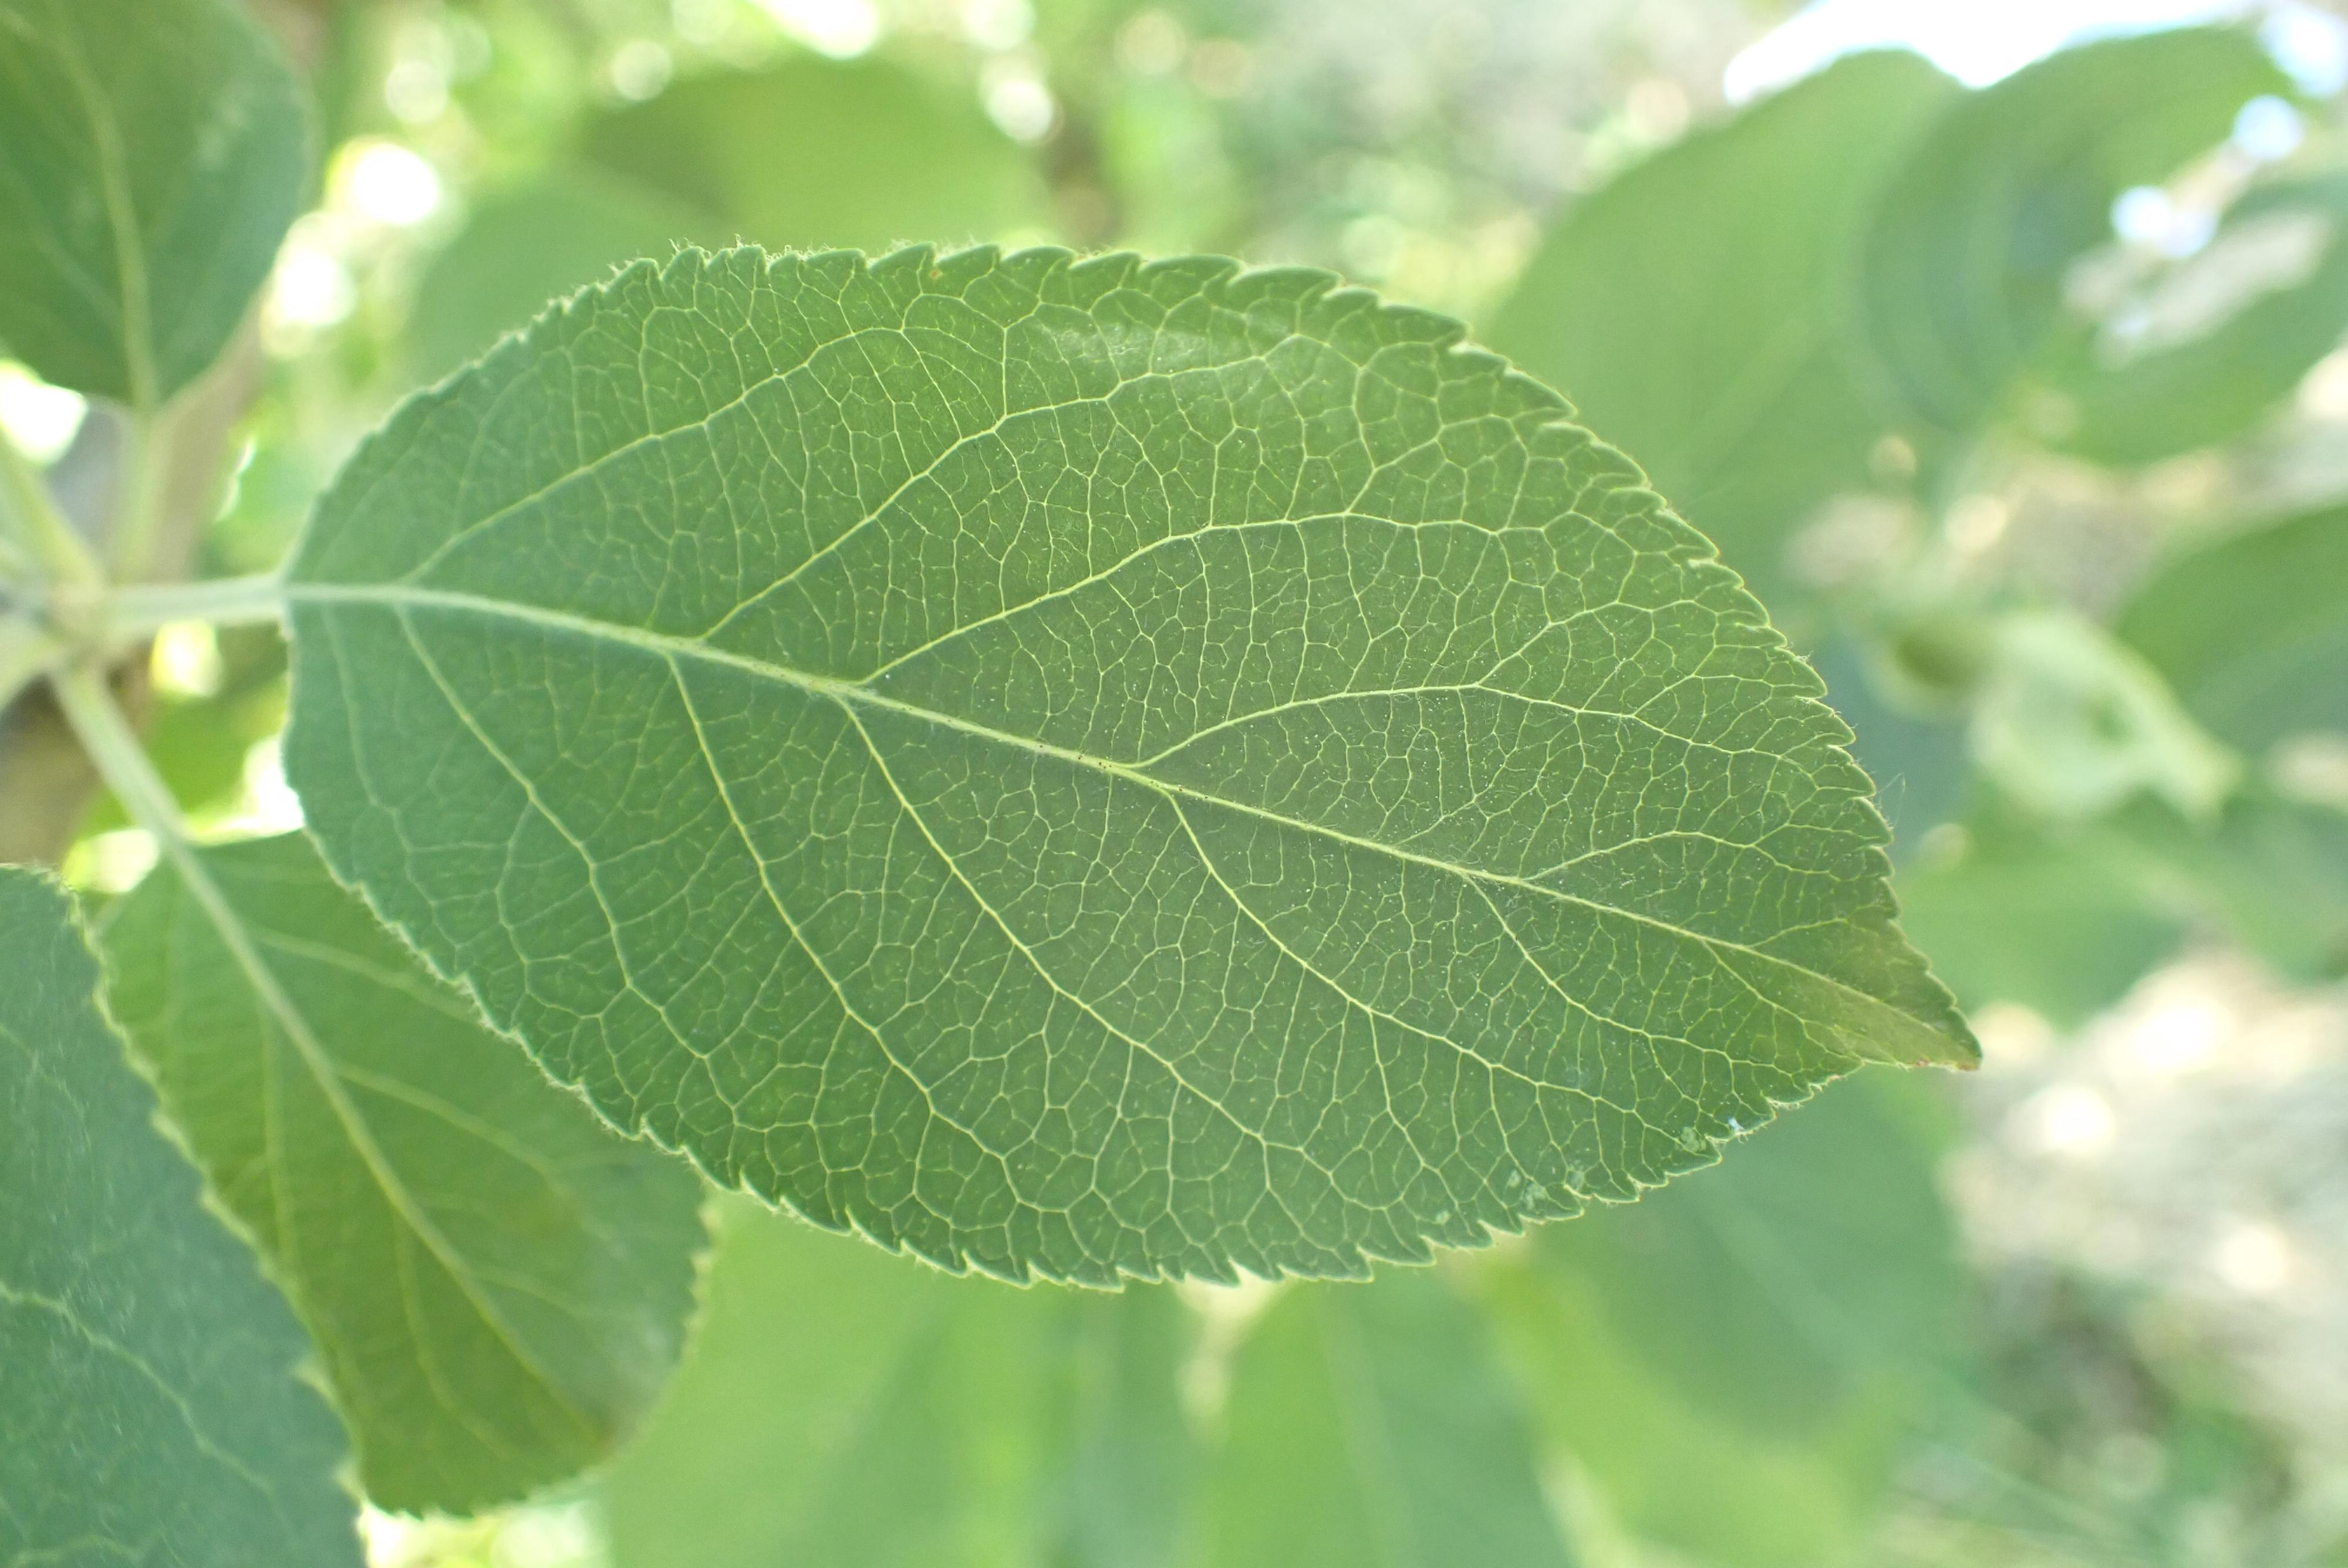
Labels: healthy